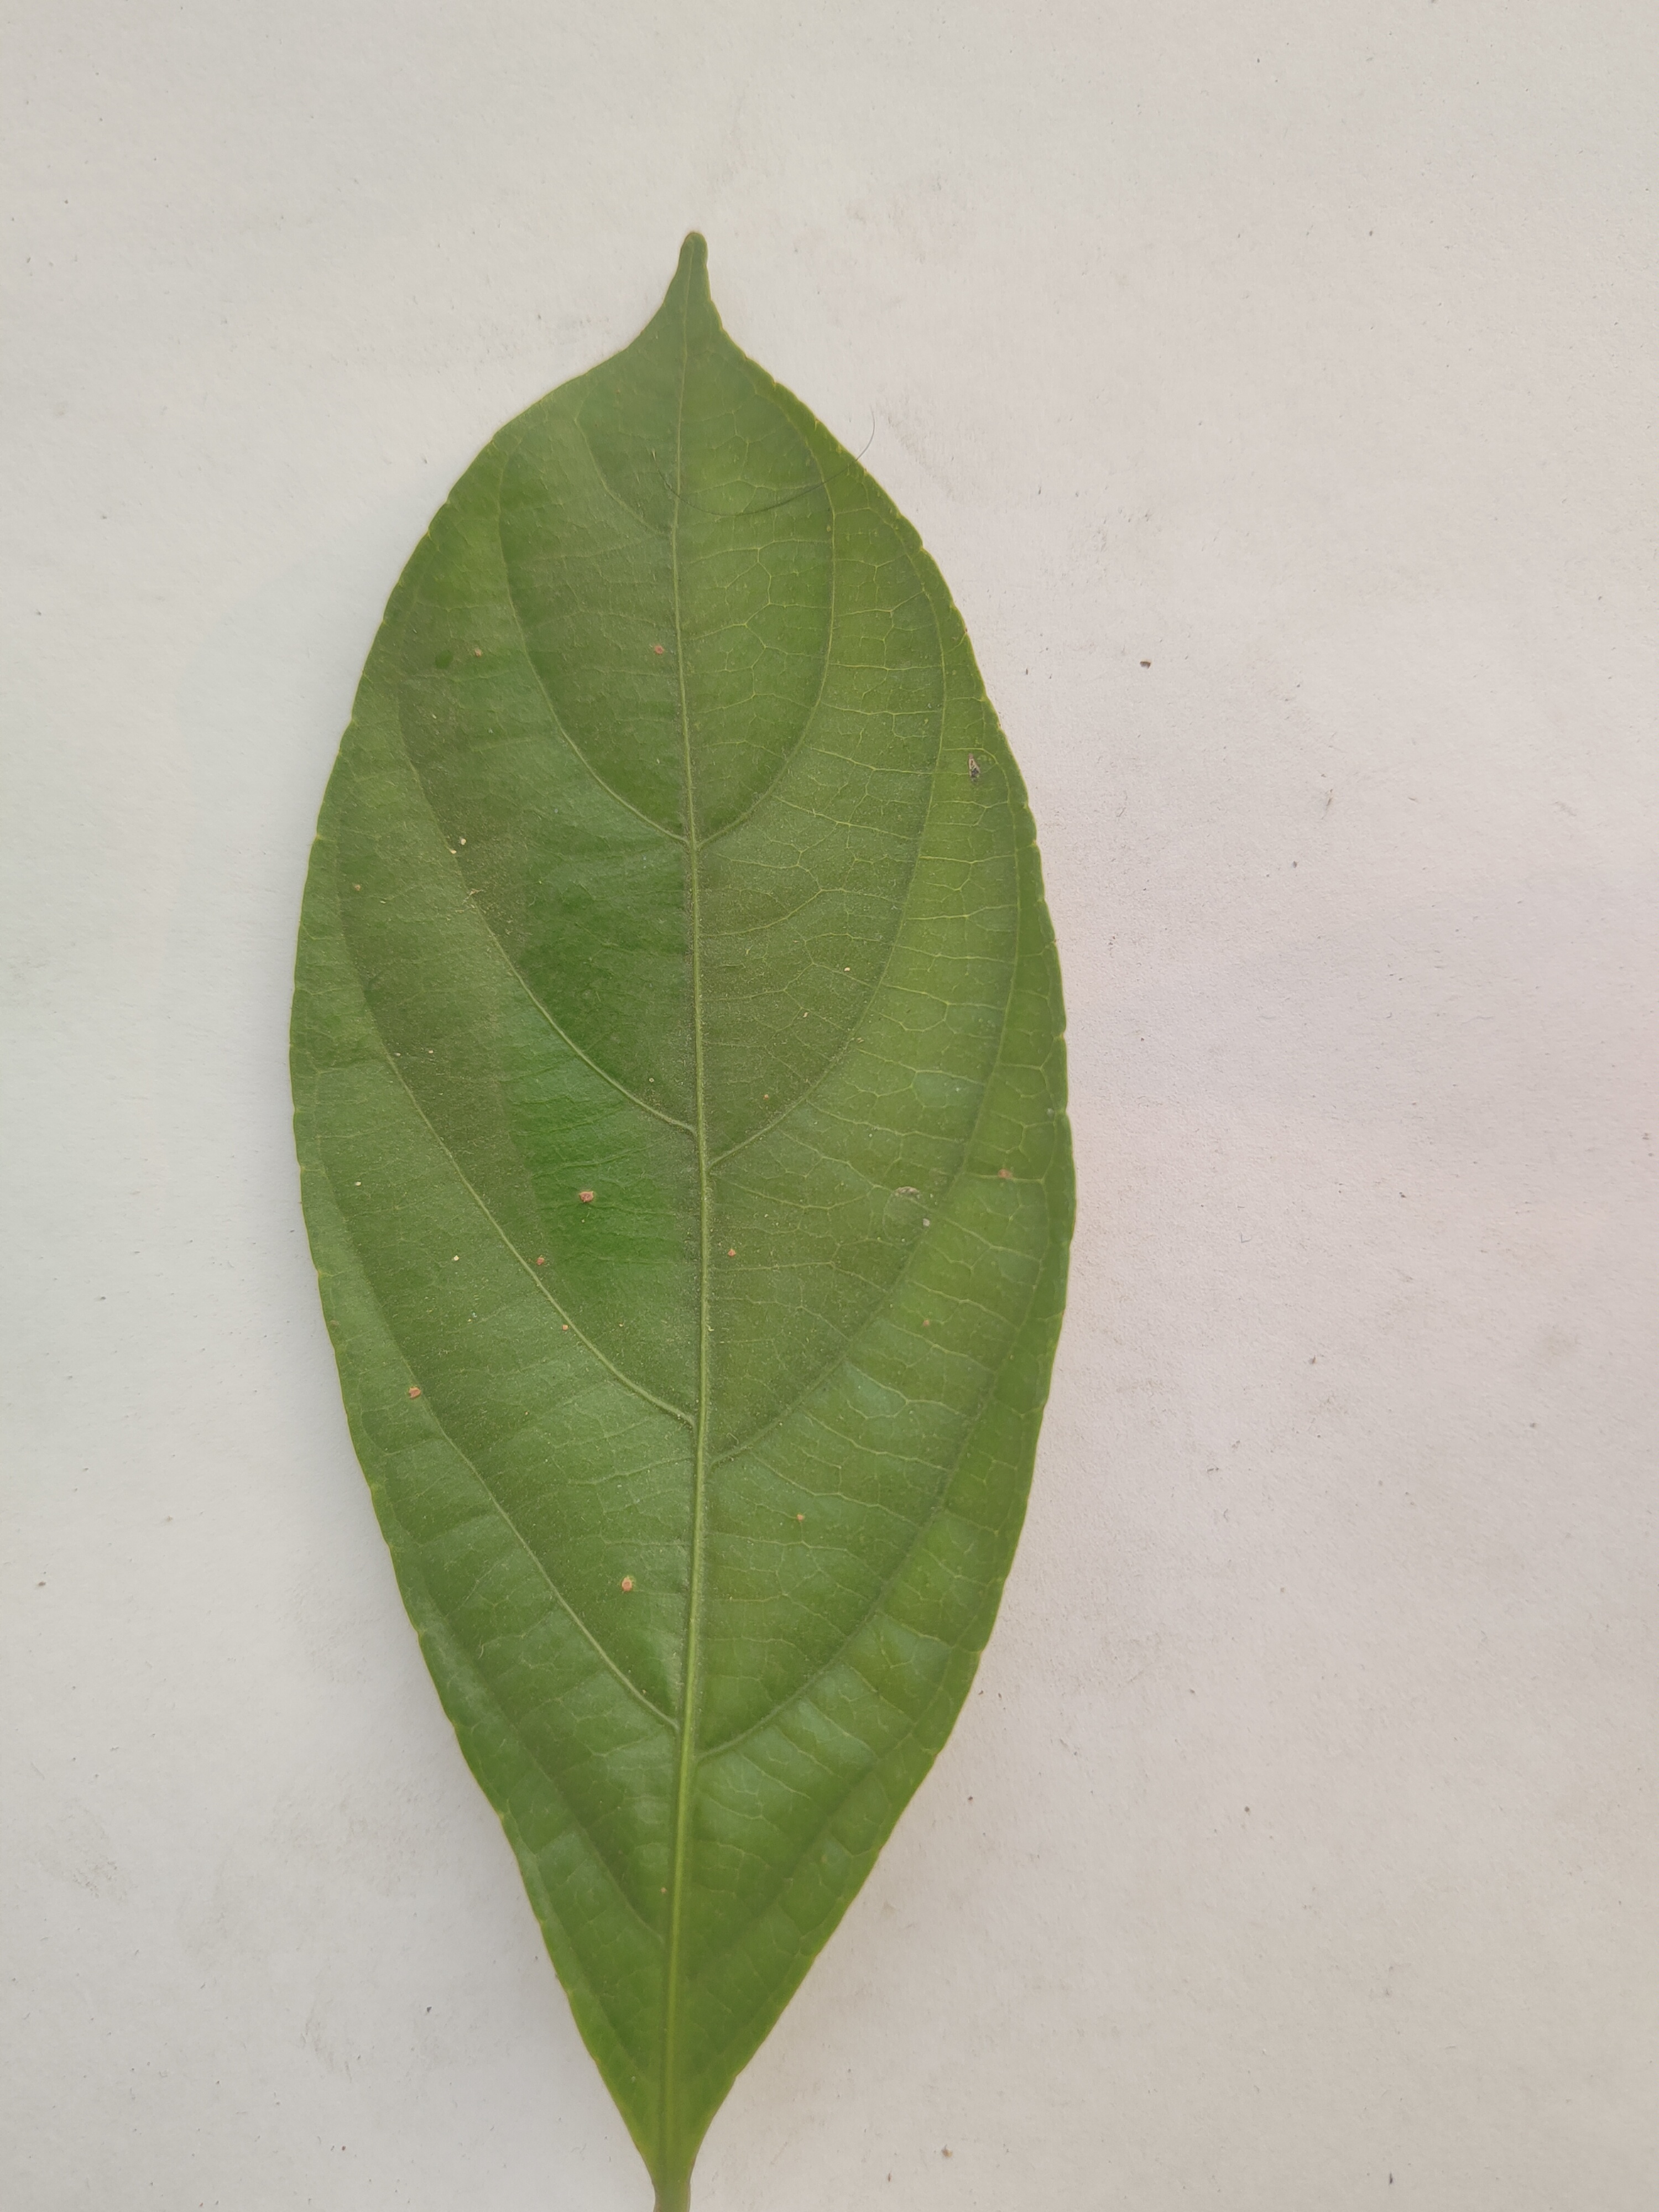
Leaf variety: Lotkon